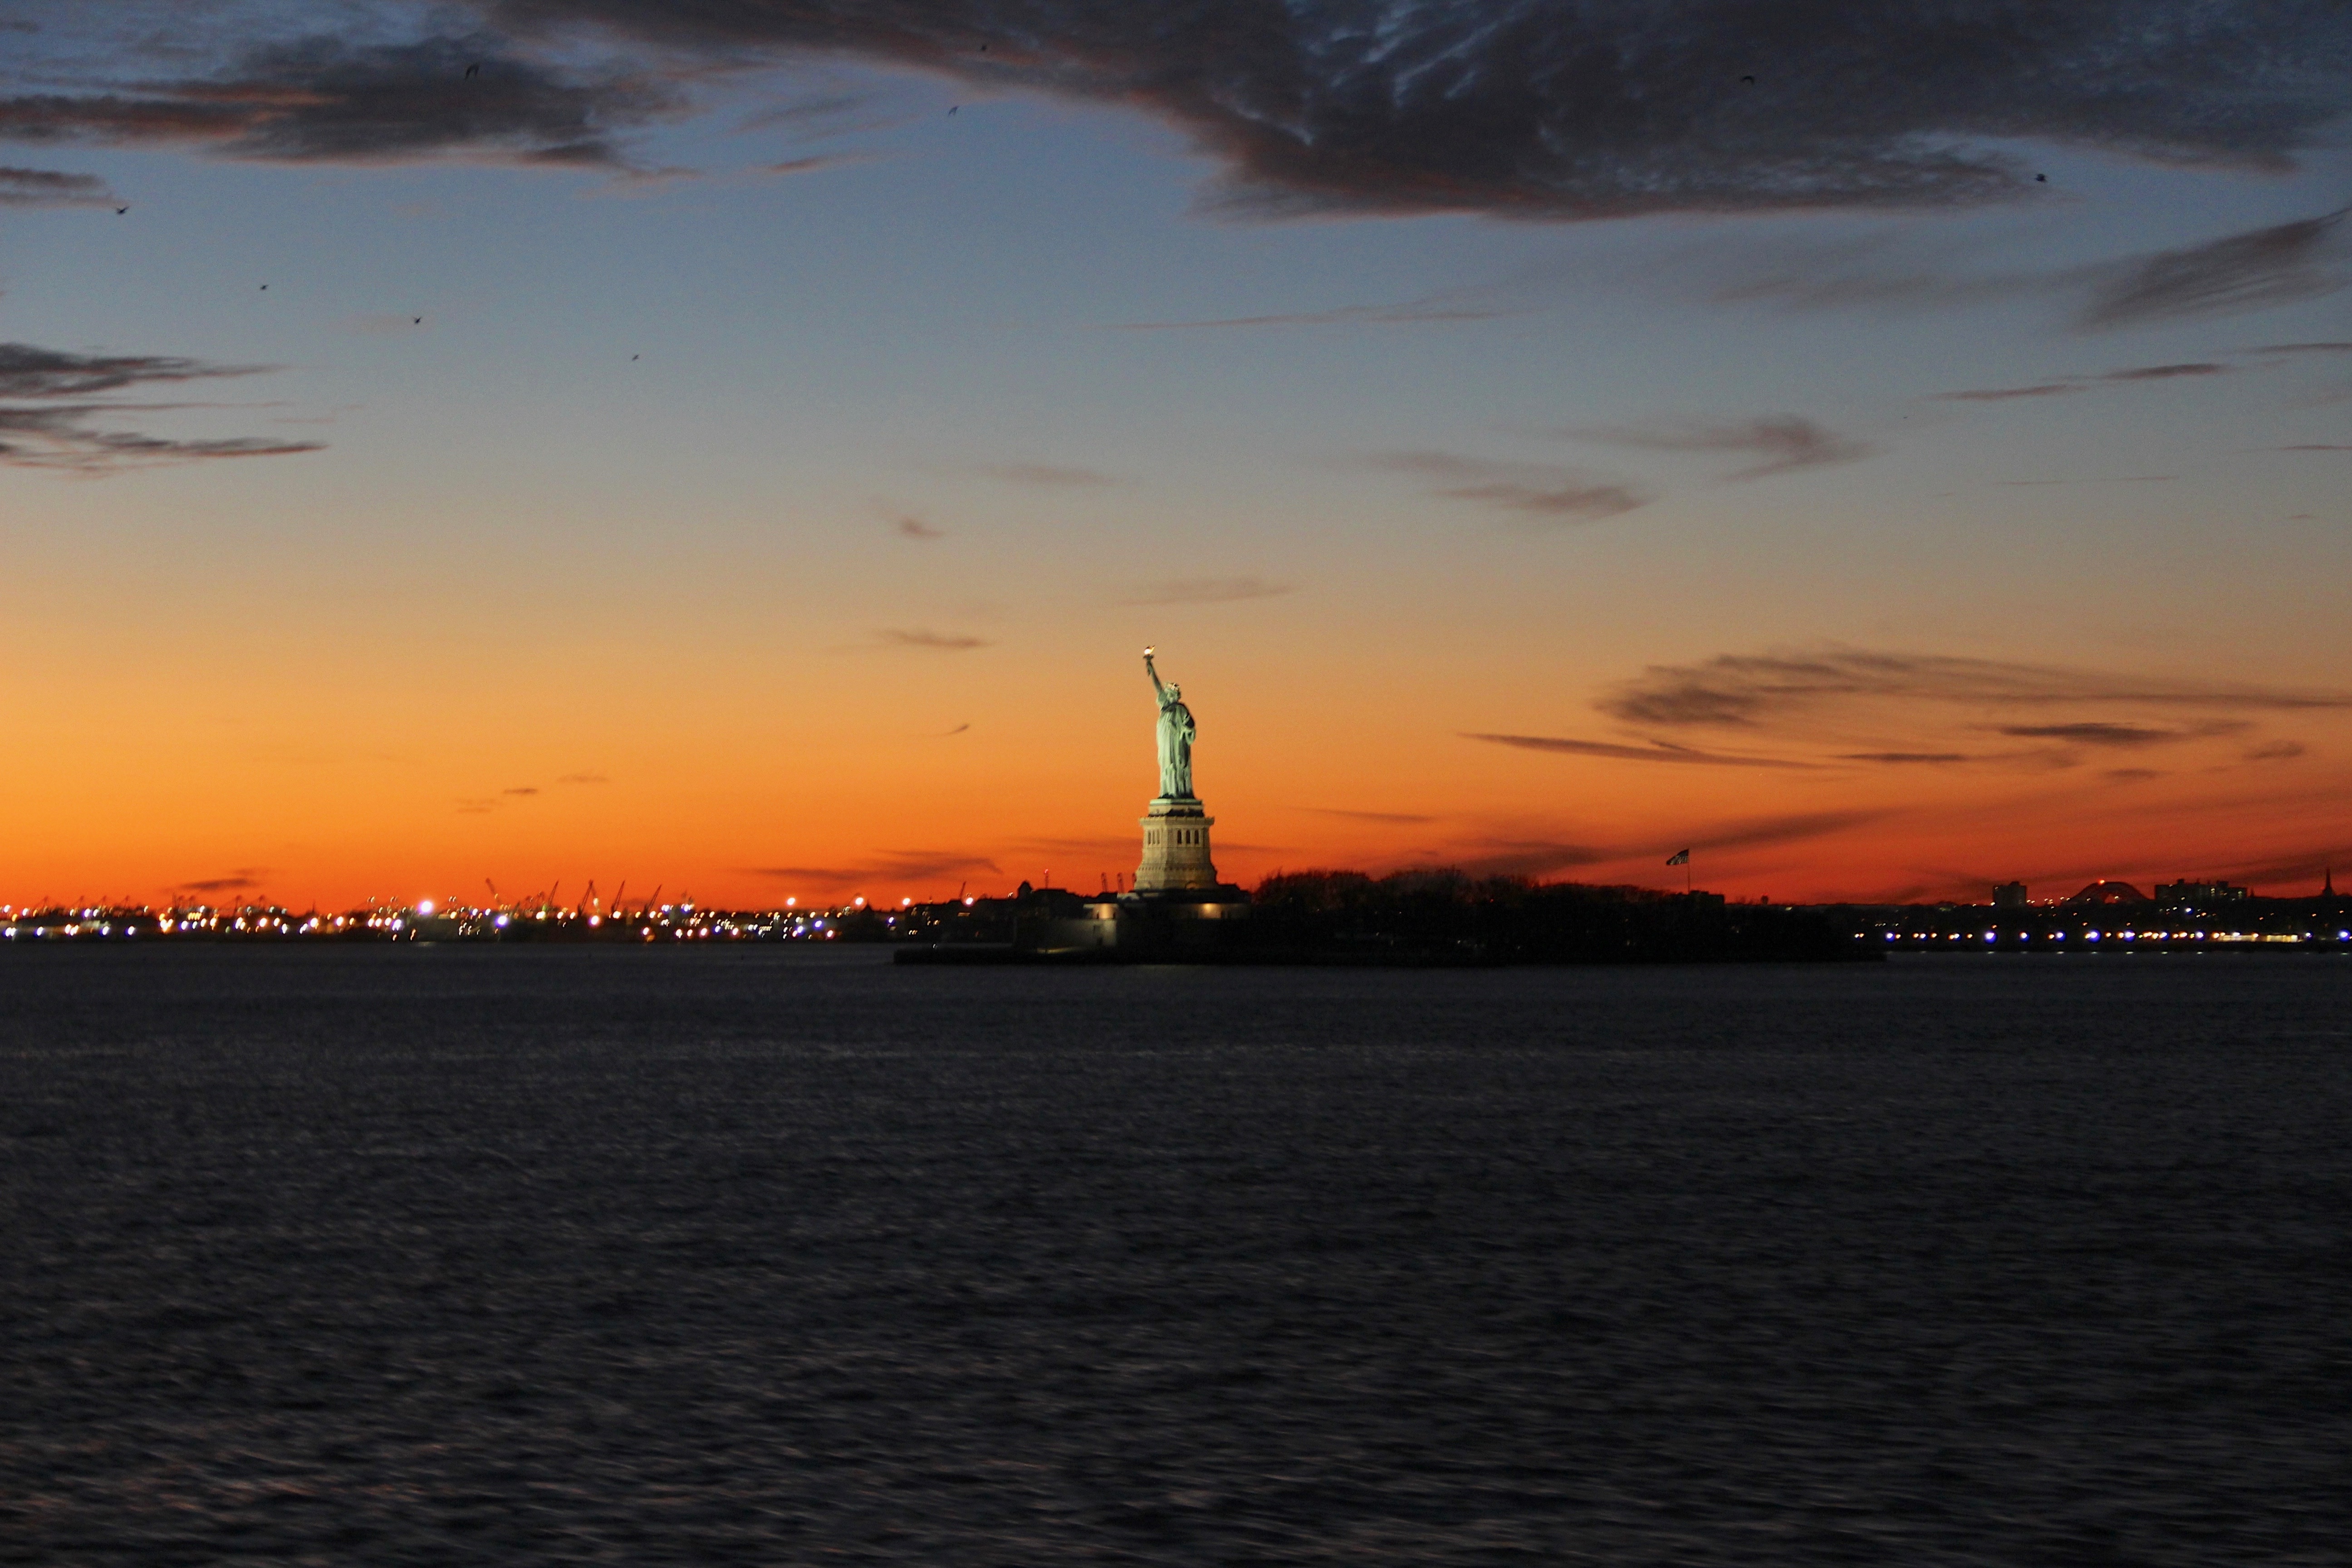
sea, coast, ocean, horizon, cloud, sky, sun, sunrise, sunset, skyline, sunlight, morning, dawn, dusk, evening, reflection, tower, bay, afterglow